Grundschrift

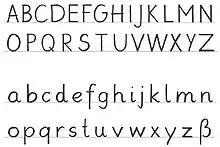
Hamburg's block letters

Grundschrift ("basic handwriting", literally "ground script") is a simplified form of handwriting adopted by Hamburg schools, and it is currently endorsed by the German National Primary Schoolteachers' Union.